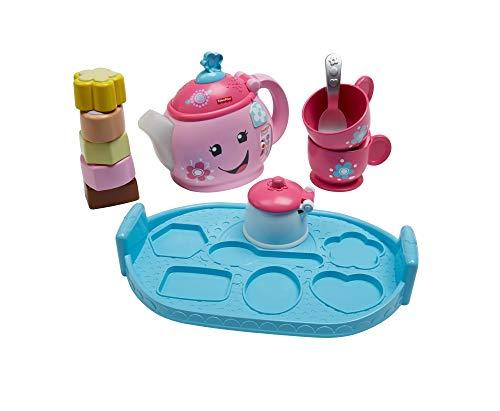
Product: Fisher-Price Laugh & Learn Sweet Manners Tea Set
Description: Tea set comes in packaging that reveals what's inside.
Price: $19.88
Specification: ProductDimensions:5x5x5inches|ItemWeight:1.65pounds|ShippingWeight:1.65pounds(Viewshippingratesandpolicies)|ASIN:B07PBF5BLR|Itemmodelnumber:GLK17|Manufacturerrecommendedage:36months-6years|Batteries:3AAbatteriesrequired.(included)